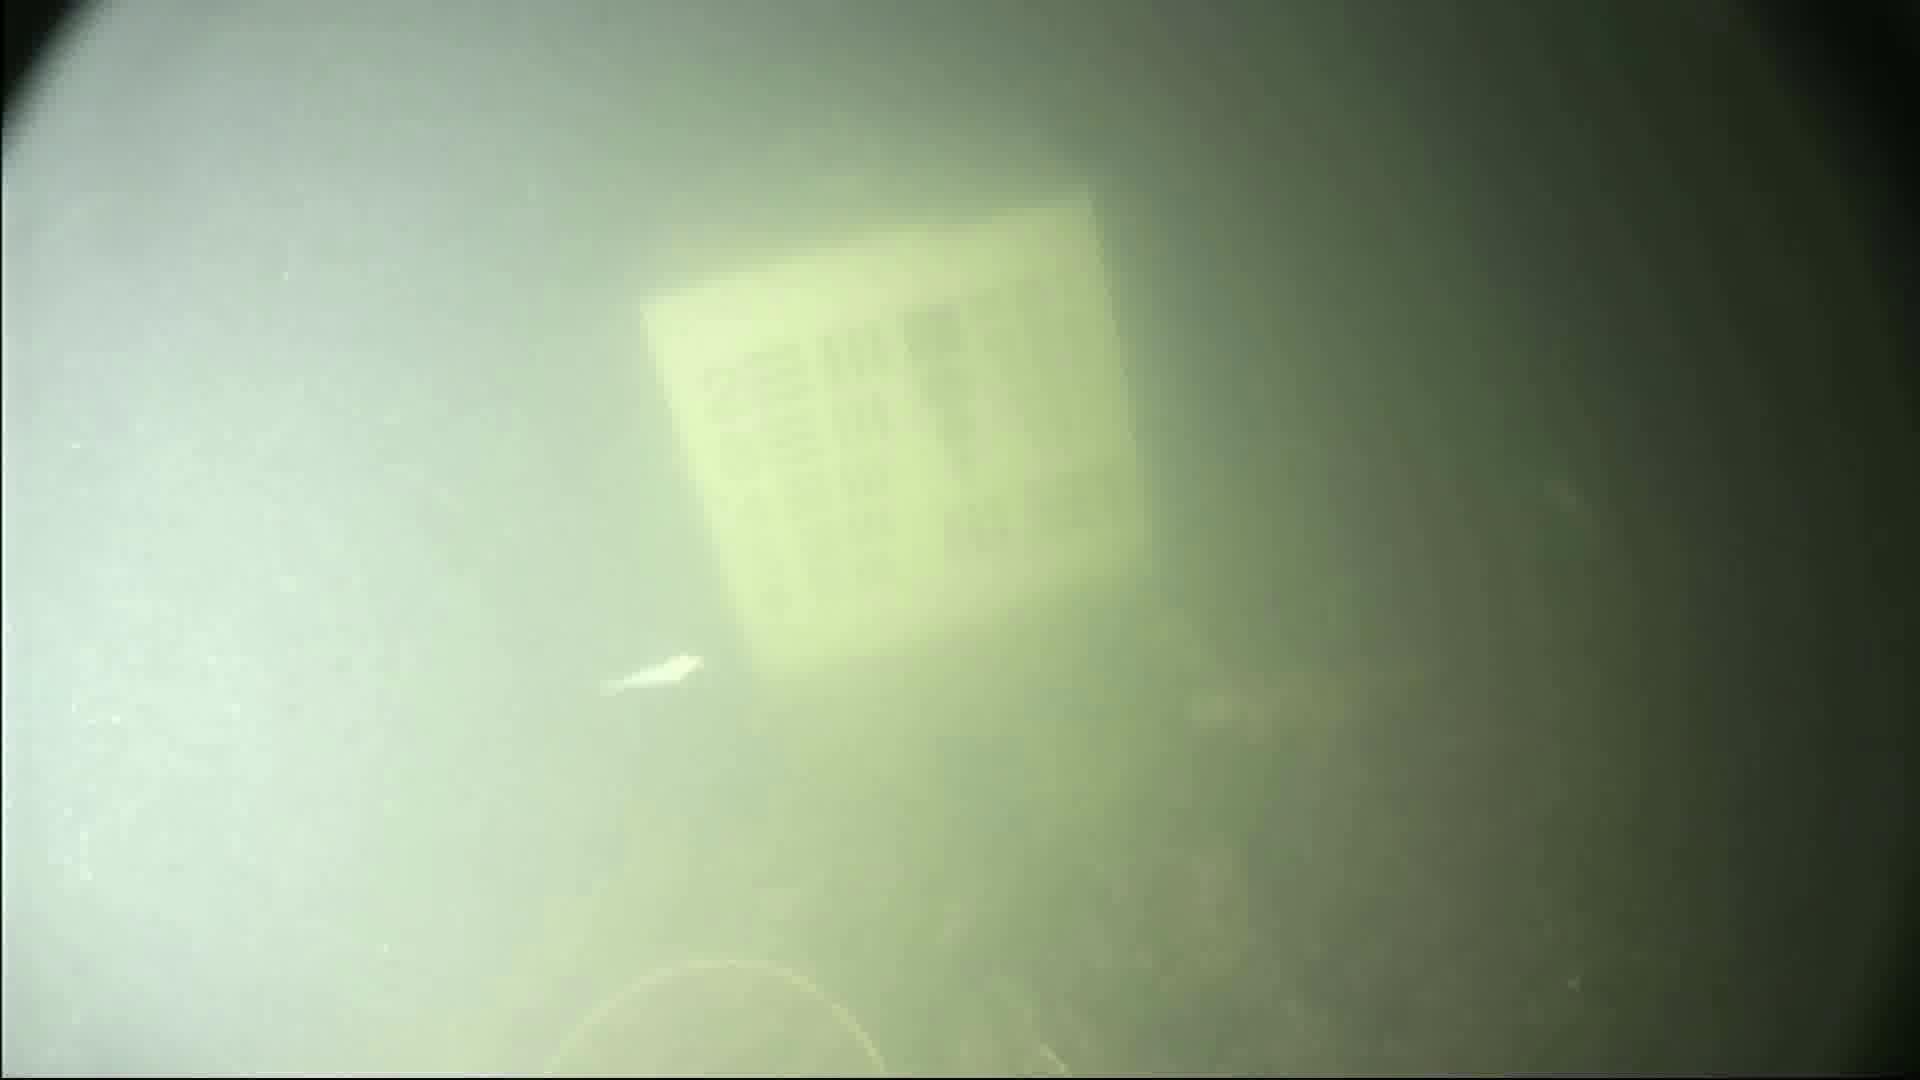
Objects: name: small_fish